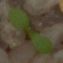
Label: shepherds_purse